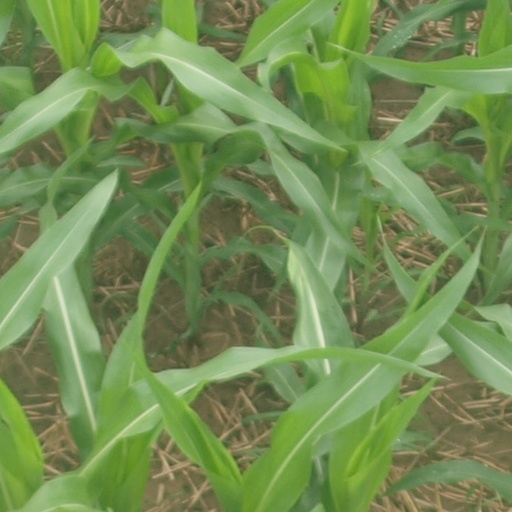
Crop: maize; corn